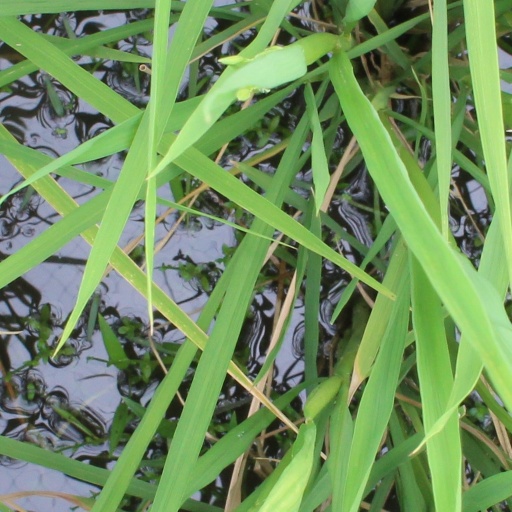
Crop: rice